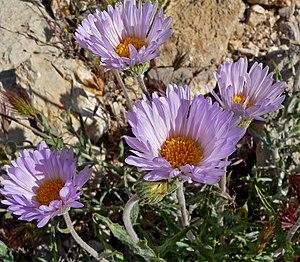
Xylorhiza tortifolia est une espèce de plante herbacée pérenne de la famille des Asteraceae, originaire du sud-ouest américain.
Selon ITIS: